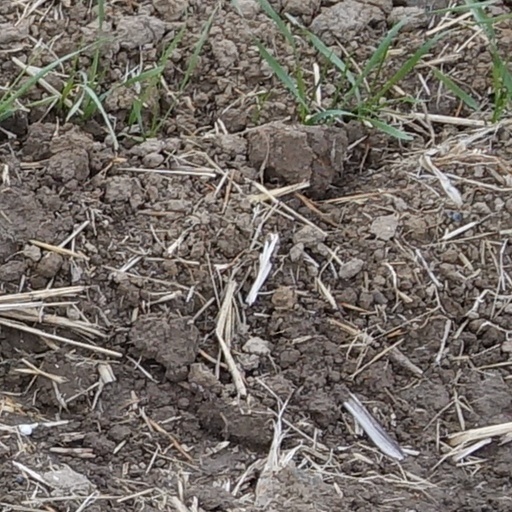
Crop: wheat